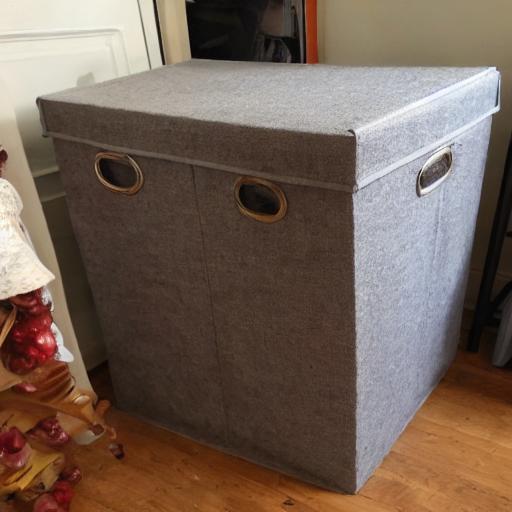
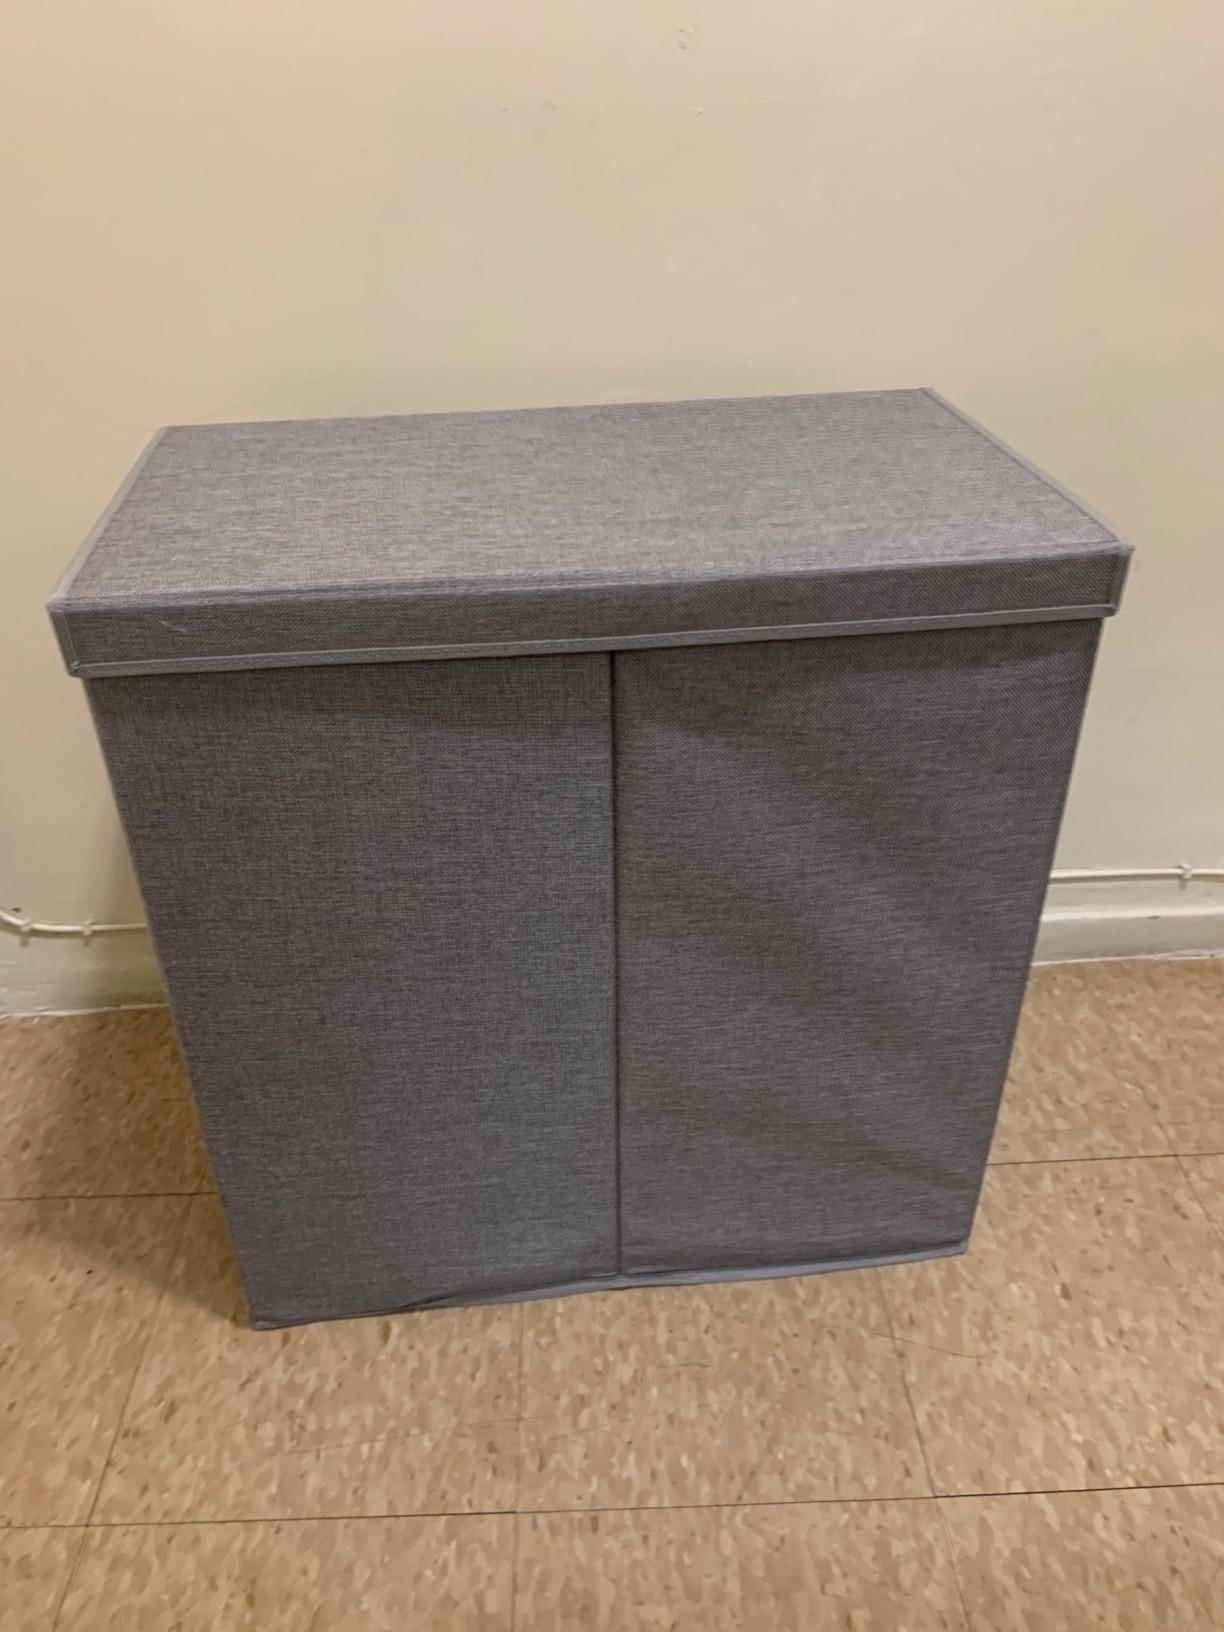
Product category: items_hamper
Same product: no